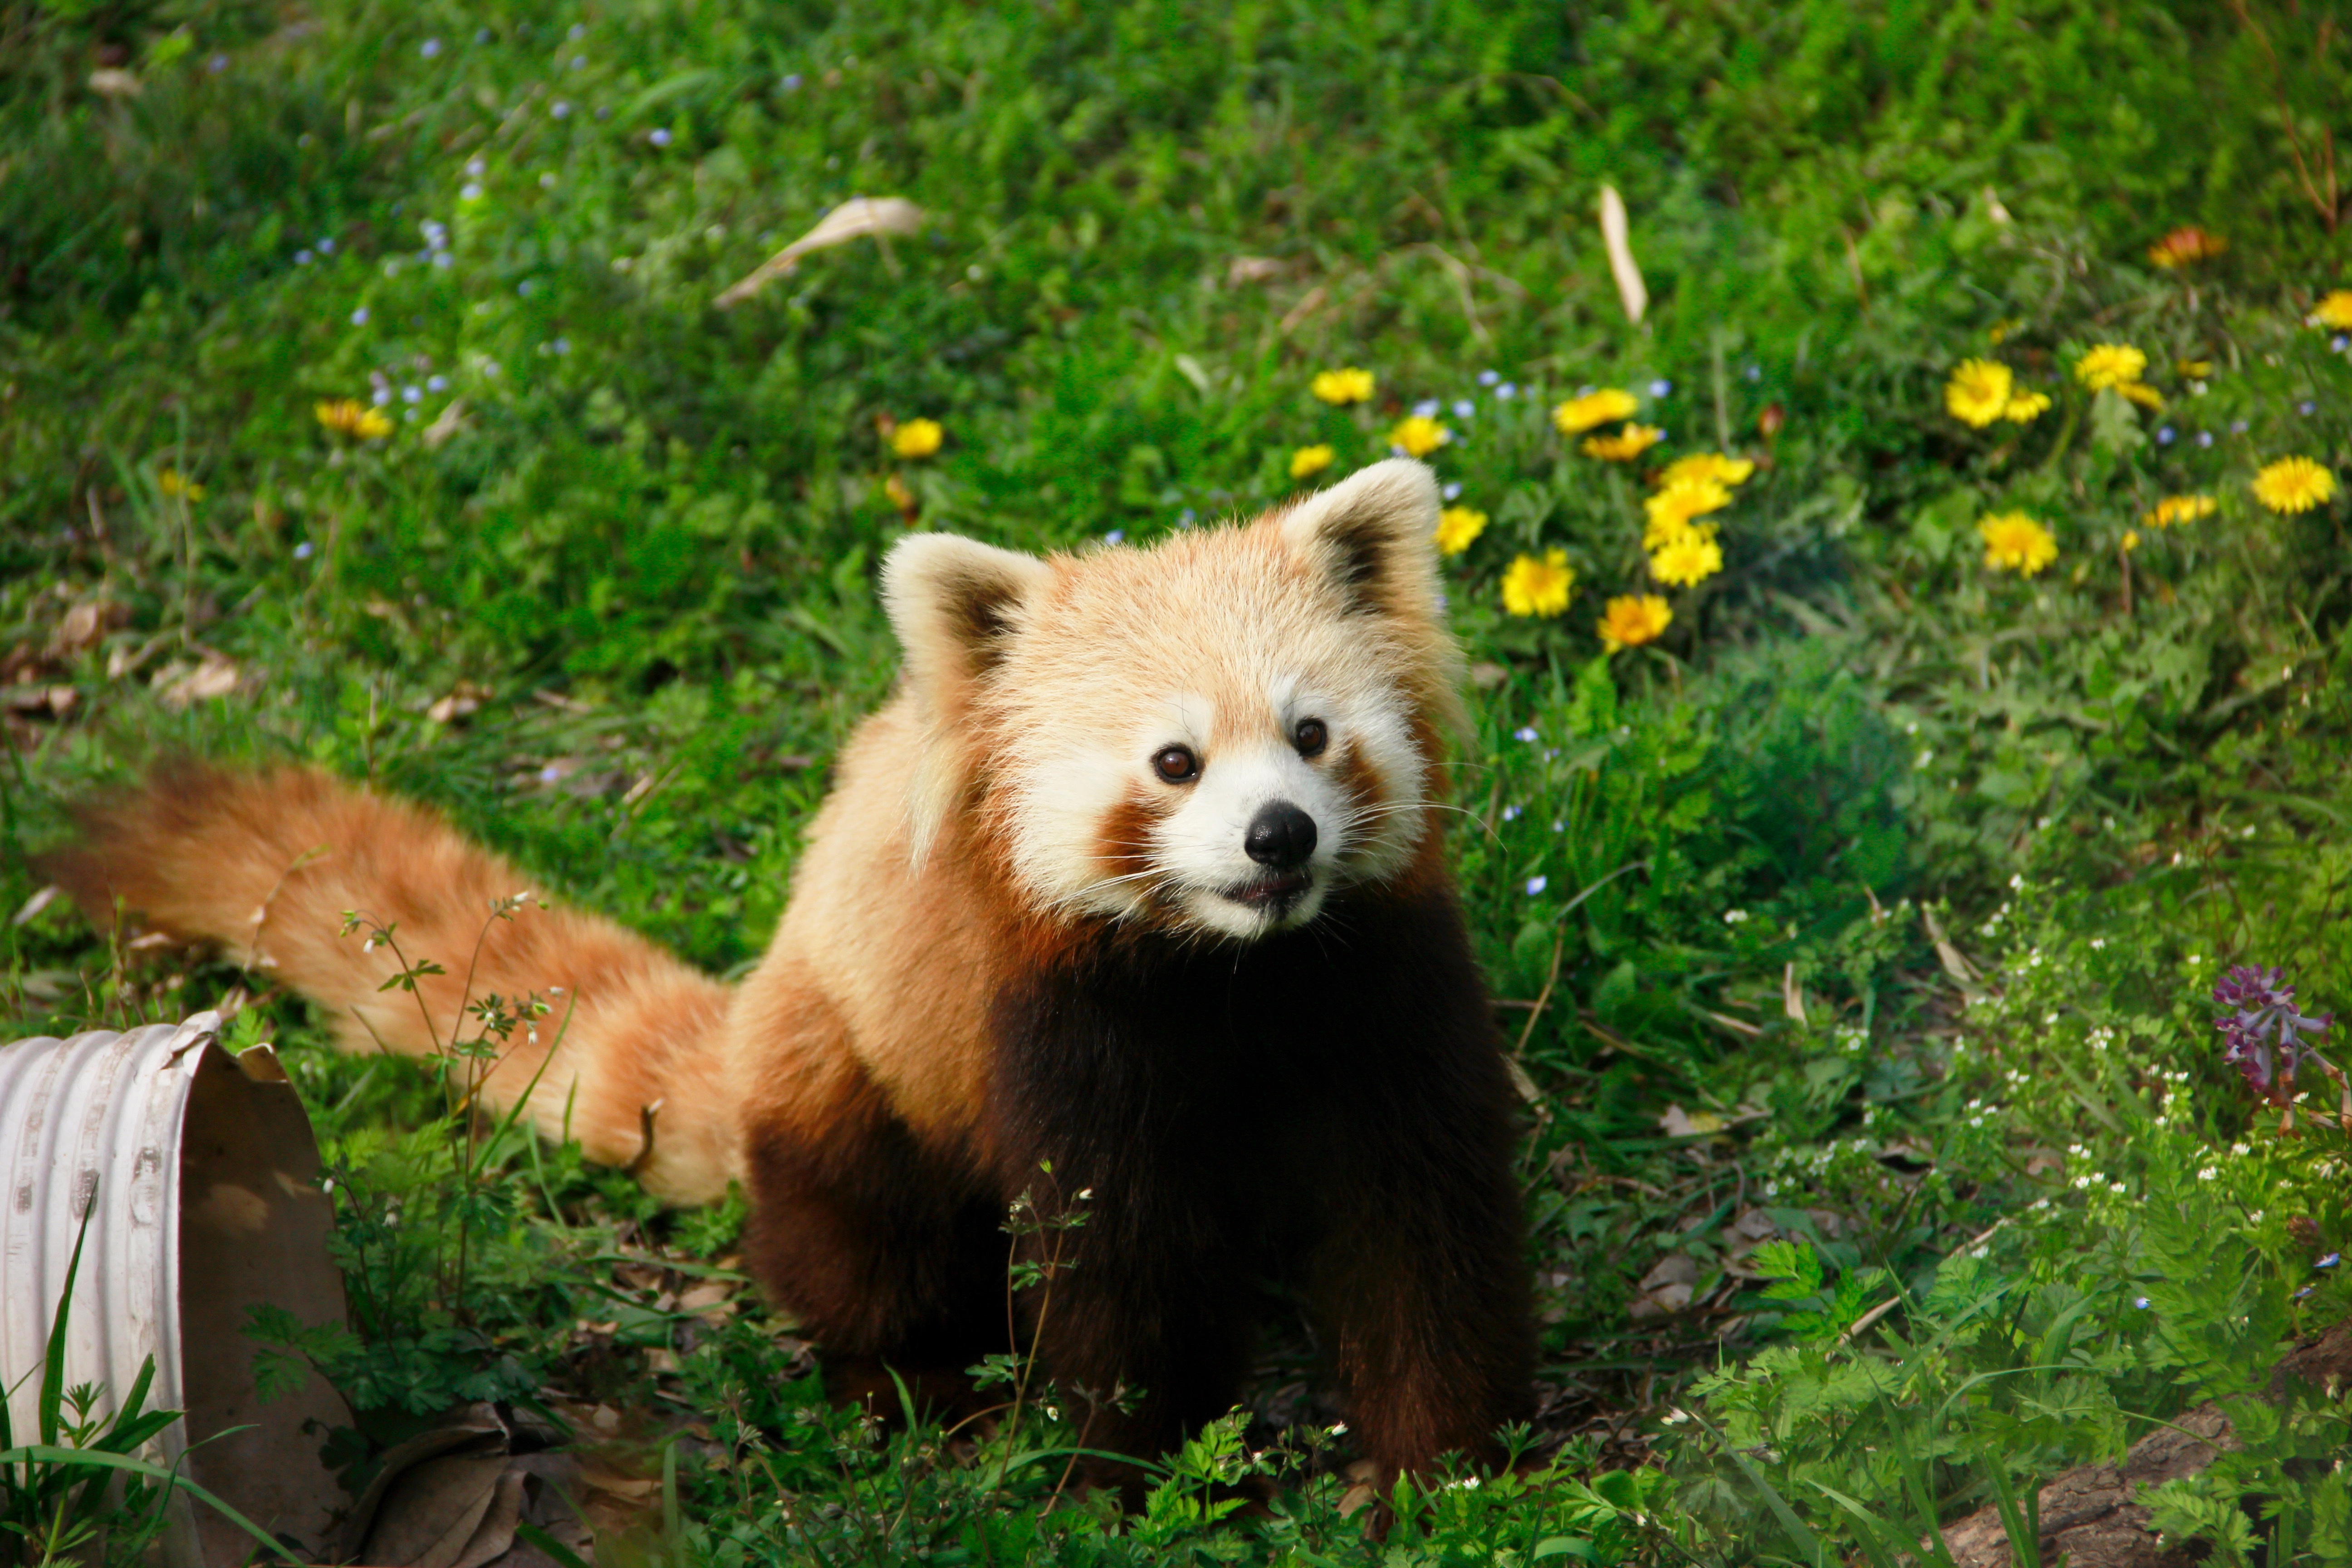
animal, bear, wildlife, mammal, fauna, red panda, vertebrate, moe, dog breed group